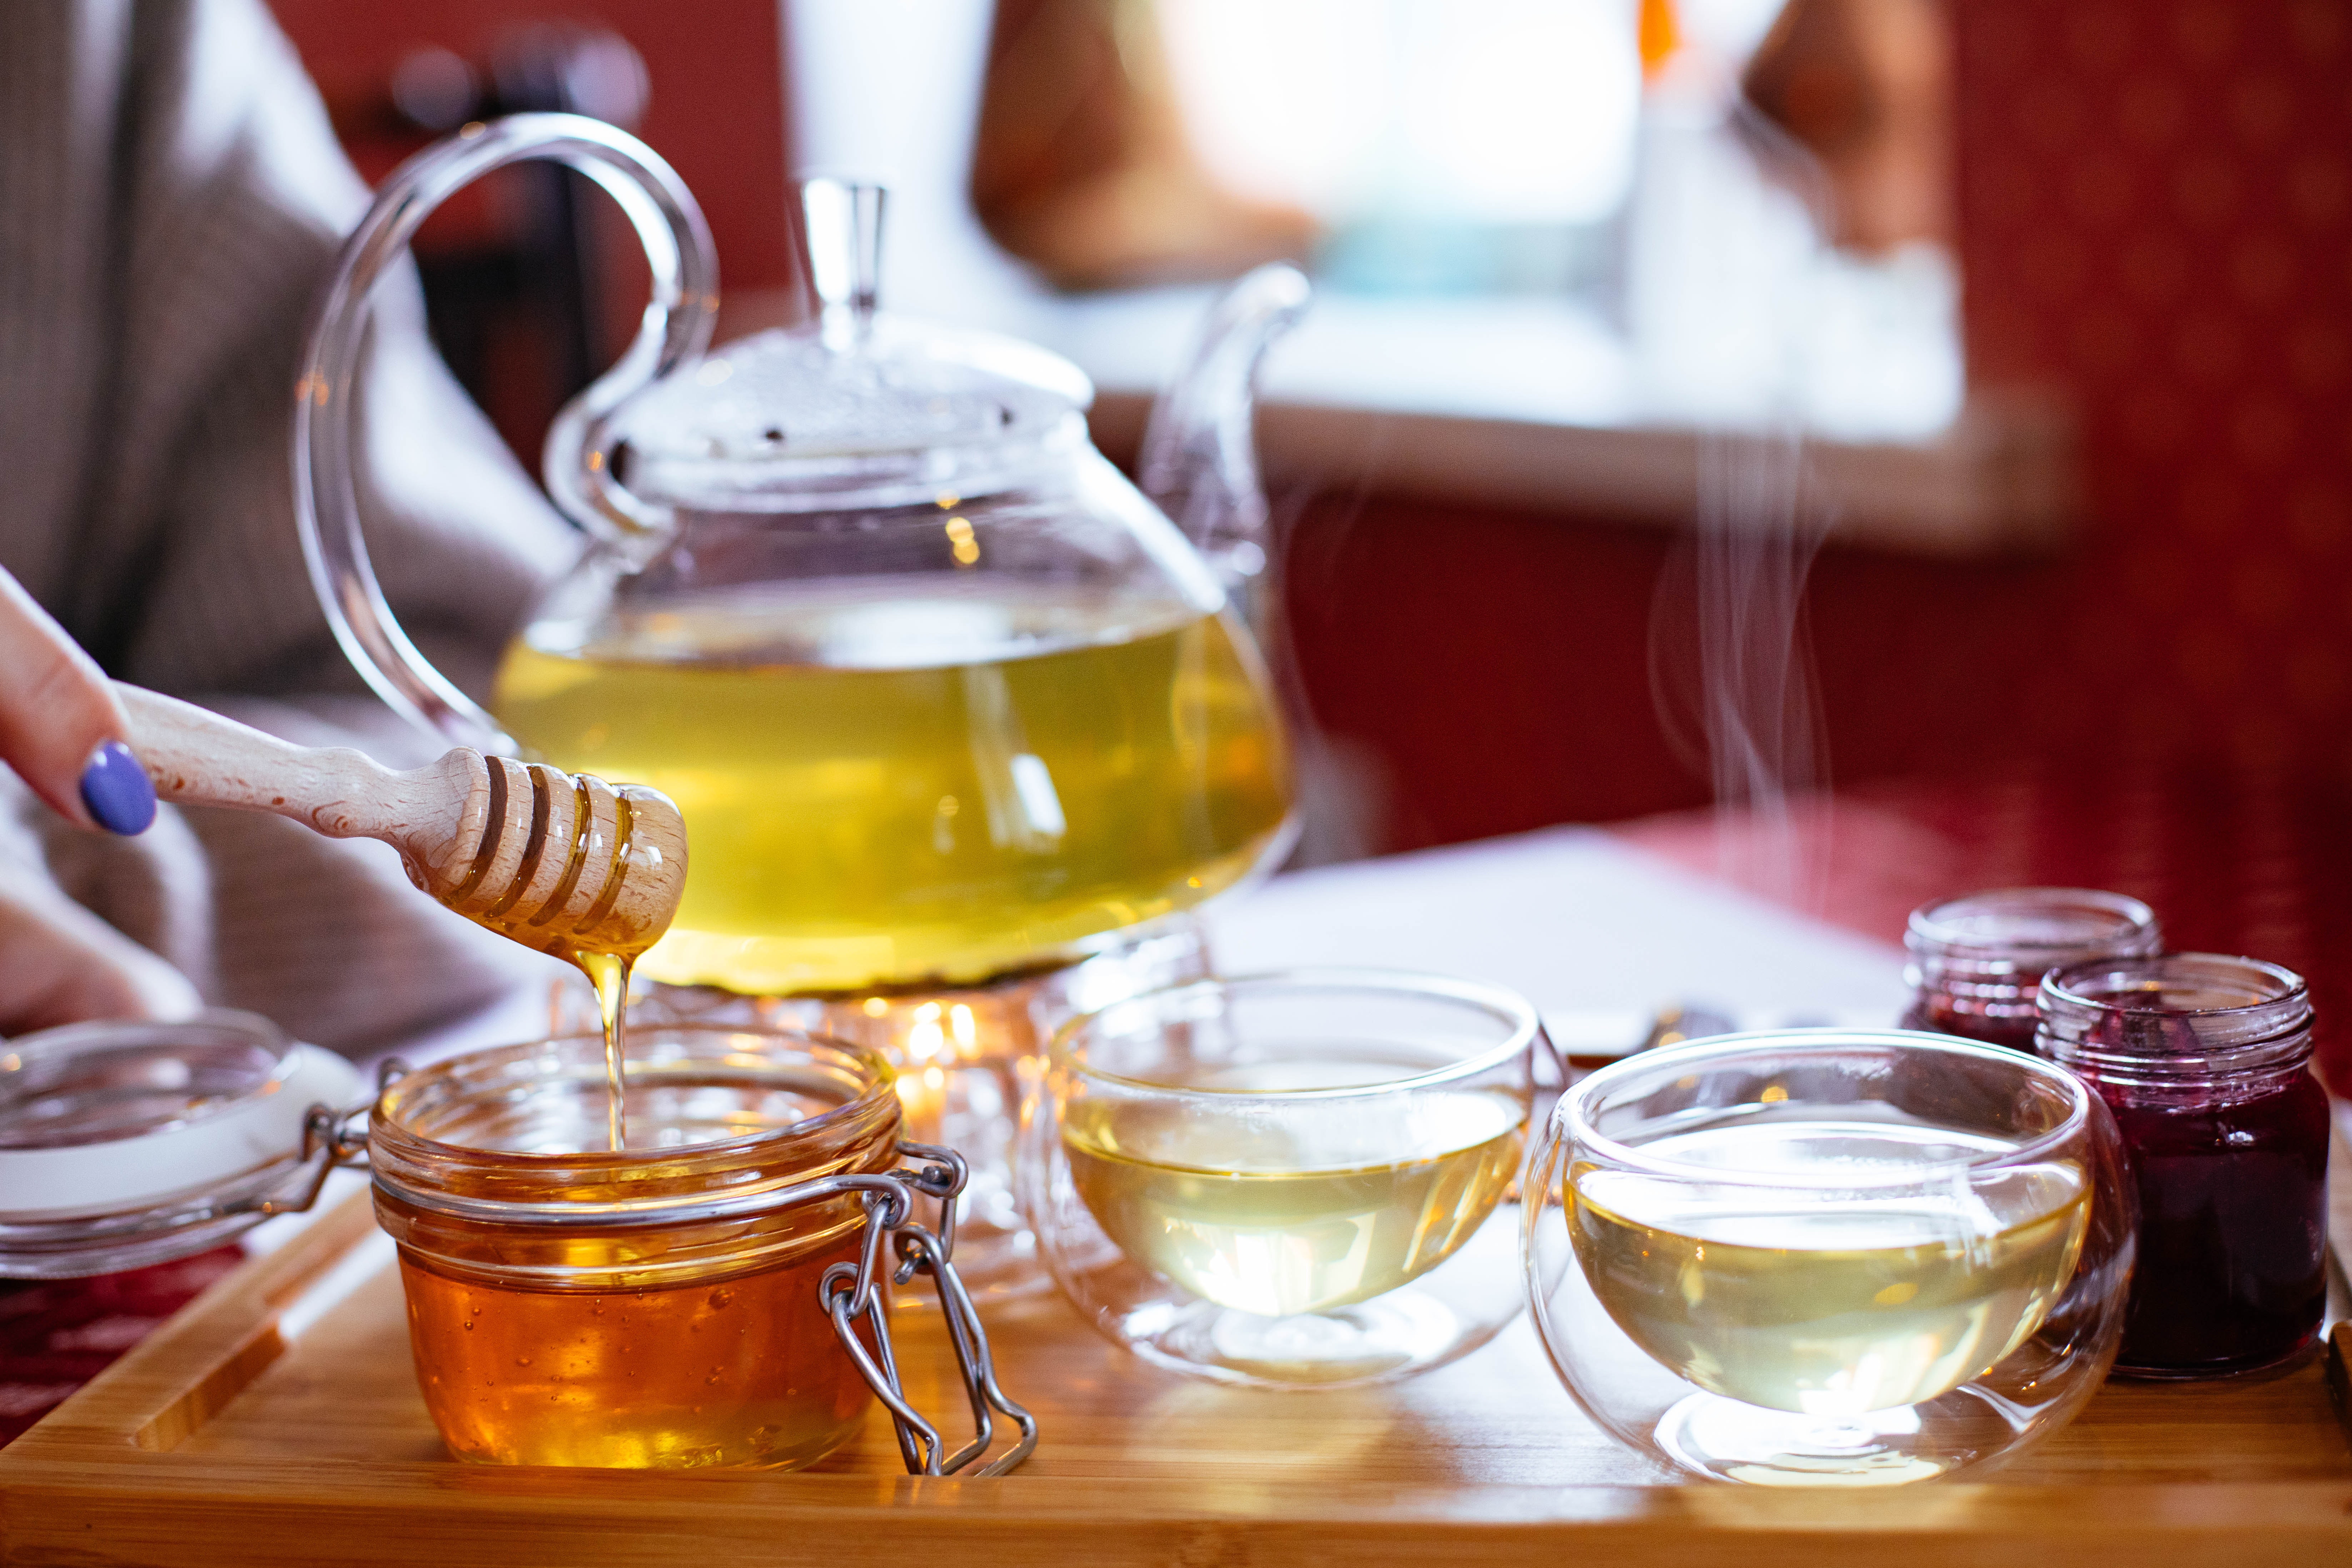
drink, chinese herb tea, honey, roasted barley tea, glass, alcohol, vegetable oil, tea, distilled beverage, liqueur, teapot, ingredient, tableware